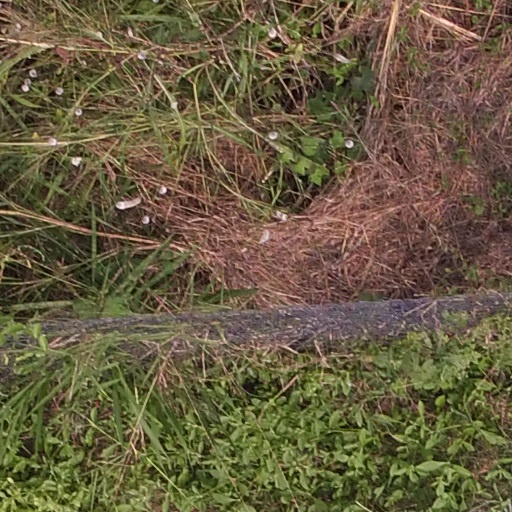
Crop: maize; corn